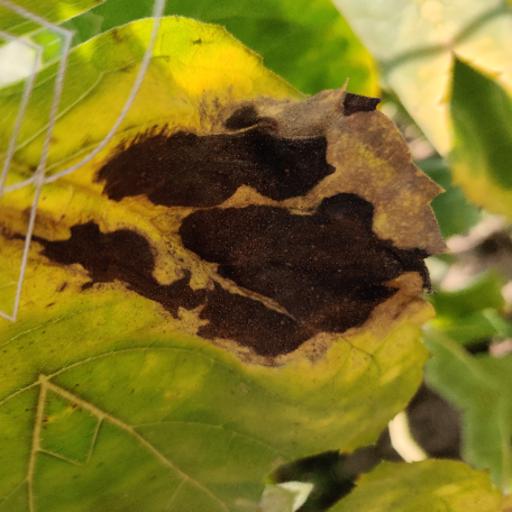
Label: Leaf_scars